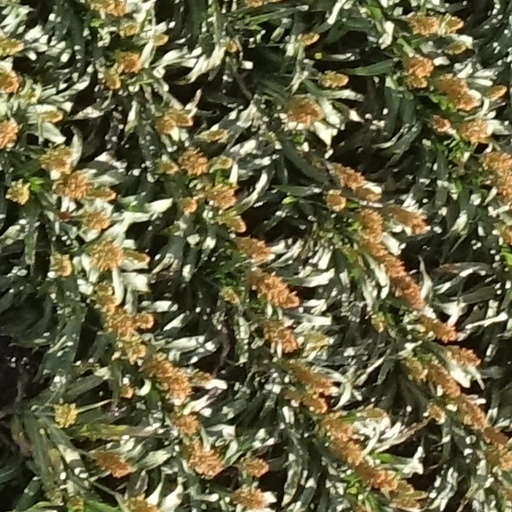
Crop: sorghum